Standard wet liner inline-four engine

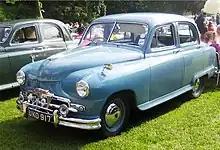
Standard Vanguard

Another distinctive, although less revolutionary, feature of the engine was the location of the tubes carrying the valve pushrods. Rather than being cast inside the cylinder head, thus requiring more cores and complexity, they were outside the main casting of the cylinder head. The top and bottom faces of the cylinder head were extended to form a flange on the camshaft side of the engine with individual steel tubes placed through the flanges to enclose each pushrod (a similar system was used for the Volkswagen Beetle engine, albeit with longer tubes the entire length of the cylinder). These tubes were expanded at top and bottom to seal them and thus became a permanent part of the cylinder head. The separate tubes were reliable, less expensive to manufacture than casting them into the head, and gave that side of the engine its distinctive "hollow" appearance with the rocker box appearing to be supported by columns.